Glossmeter

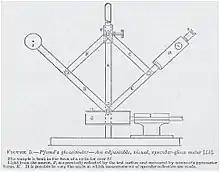
Pfund's glossmeter

Of the many internationally recorded publications relating to gloss measurement, the earliest recorded studies (perceived and instrumental) are attributed to Leonard R. Ingersoll,